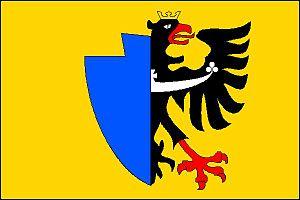
Čermná ve Slezsku est une commune du district d'Opava, dans la région de Moravie-Silésie, en République tchèque. Sa population s'élevait à 370 habitants en 2017.